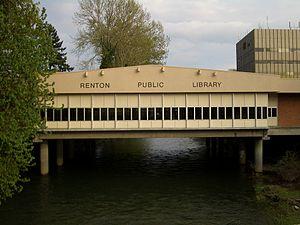
Renton est une ville américaine située dans le comté de King dans l'État de Washington. La population de la ville était en 2010 de 90 927 habitants. La ville fait partie de la banlieue de Seattle.